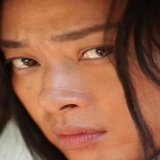
diễn viên Ngô Thanh Vân